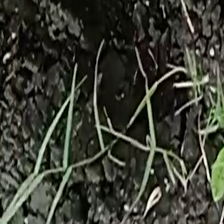
Weed species: Harali_(Cynodon_dactylon)